RAF Lyneham

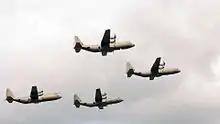
The final four C-130 Hercules aircraft en route to RAF Brize Norton on 1 July 2011.

Lyneham's position as the primary tactical transport base for the RAF was emphasised in February 1971 when No. 30 Squadron RAF (30 Sqn) and No. 47 Squadron RAF (47 Sqn) were transferred from RAF Fairford, followed in September by No. 48 Squadron RAF (48 Sqn) from RAF Seletar in Singapore. This gave a total of five tactical Hercules squadrons at Lyneham, as well as the VIP transport Comet squadron, and in 1976, the station became the largest operational airfield in the RAF with the arrival from Cyprus of Hercules-equipped No. 70 Squadron RAF (LXX Sqn), bringing to seven the station's total of resident aircraft squadrons. However this had reduced to five by 1978 with the disbandment of both 36 and 48 Squadrons.